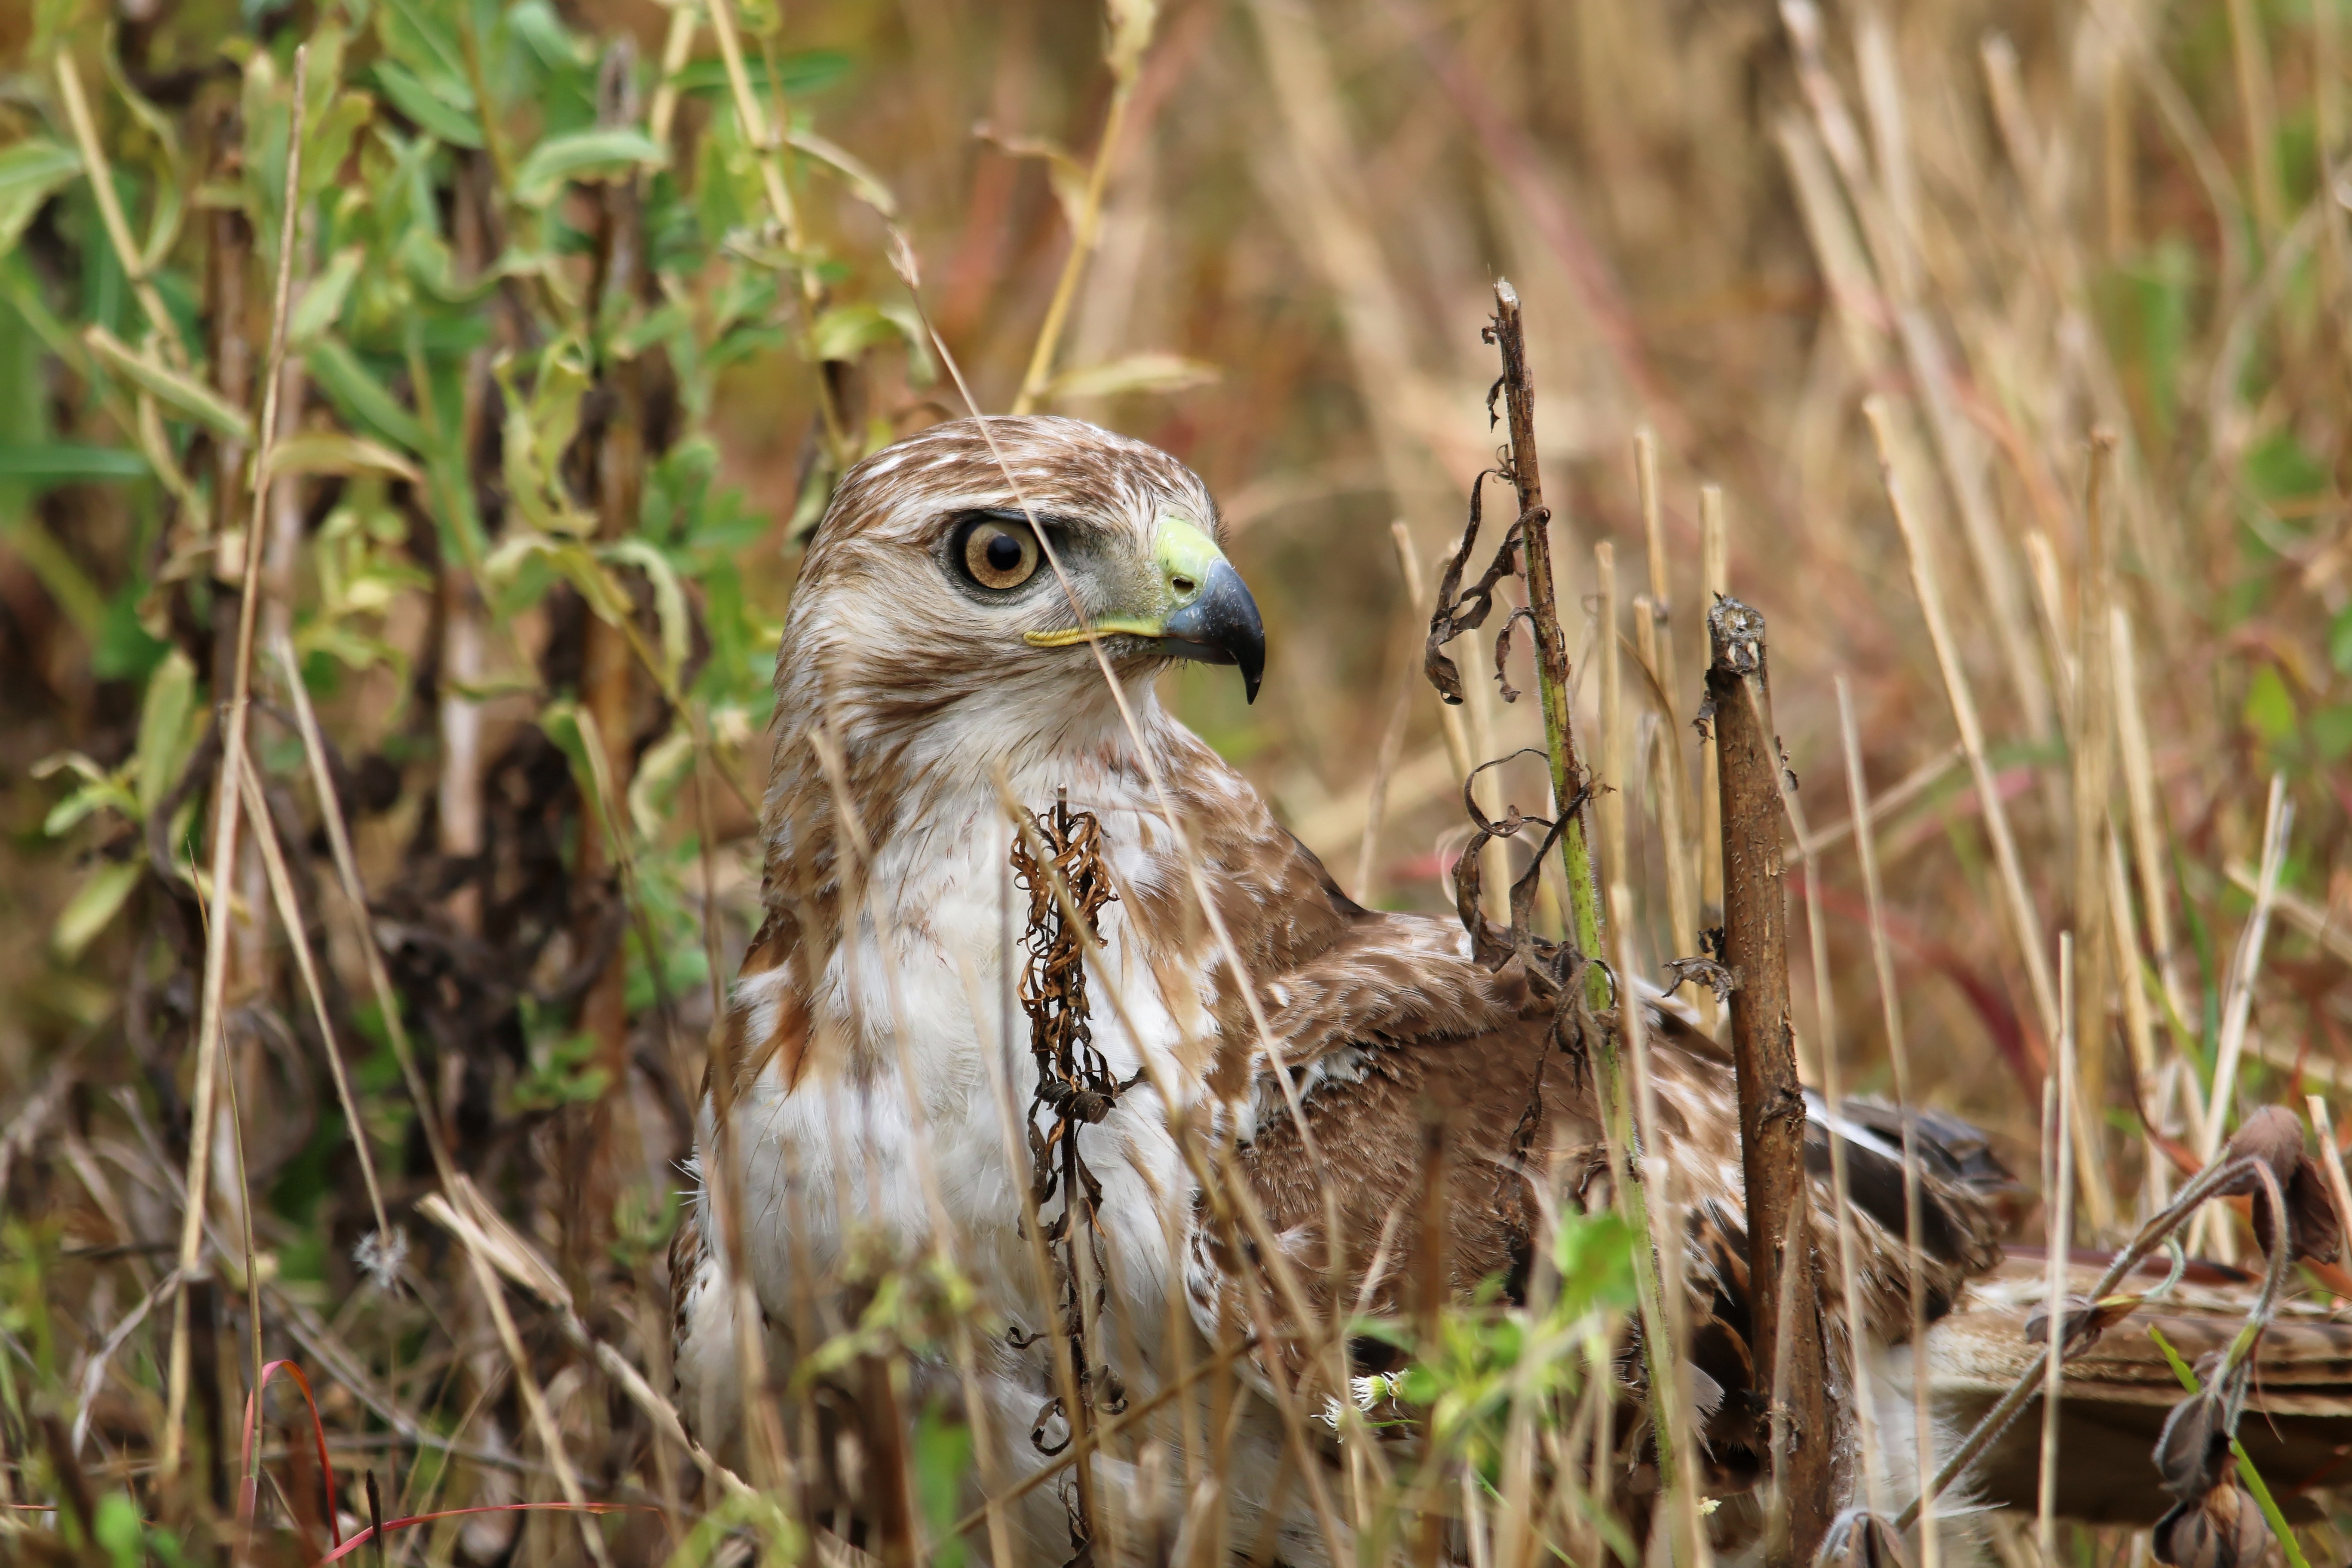
nature, bird, prairie, mouse, profile, looking, wildlife, beak, brown, predator, hawk, close, avian, fauna, raptor, bird of prey, eye, head, vertebrate, catching, habitat, prey, snipe, shorebird, buteo, chickenhawk, red tailed hawk